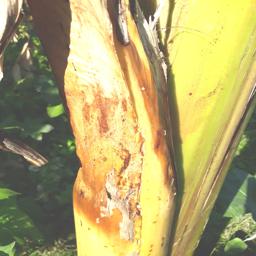
Label: PSEUDOSTEM WEEVIL